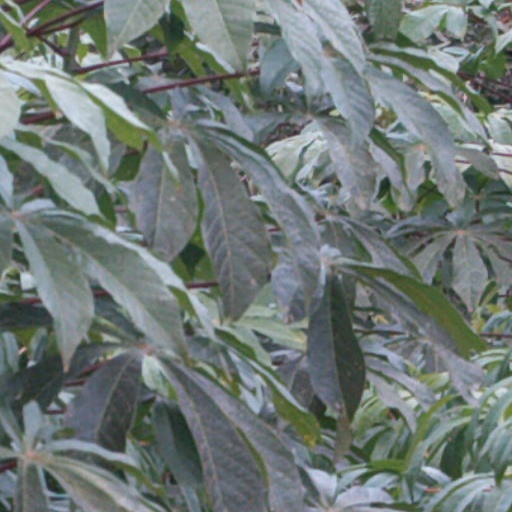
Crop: cassava